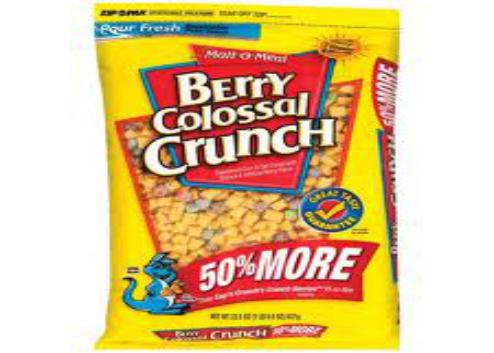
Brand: Colossal Crunch
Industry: Food